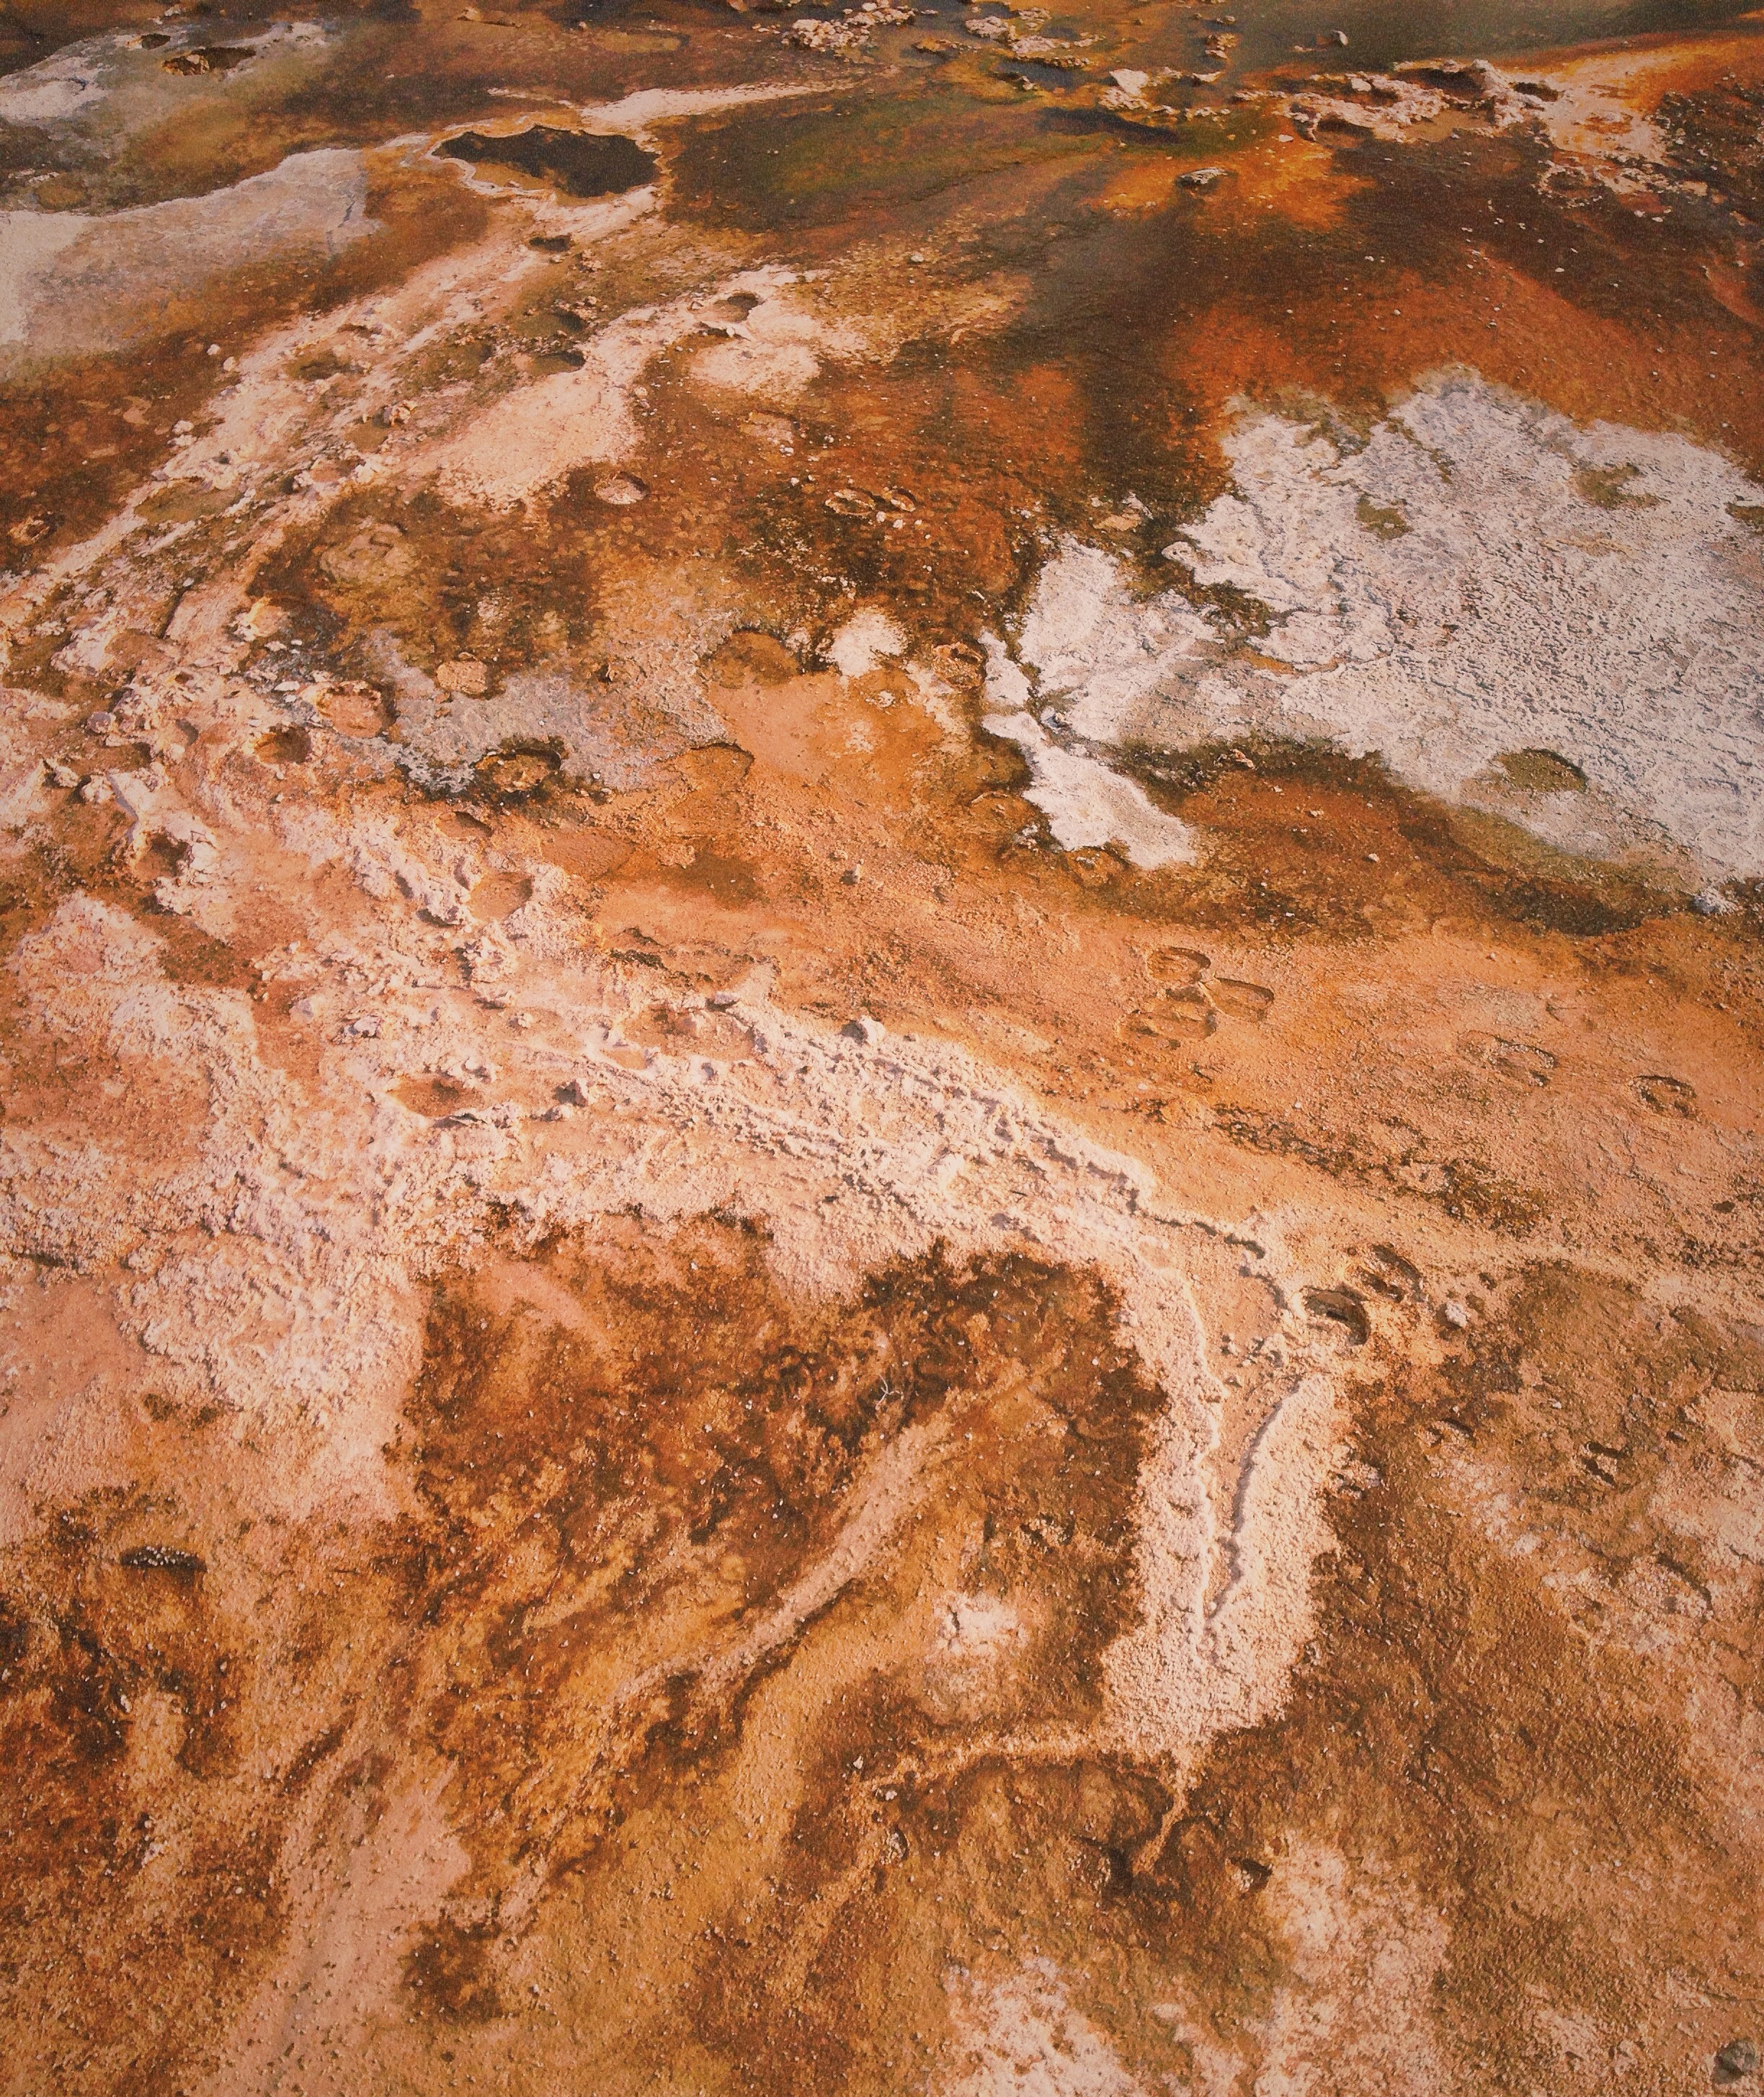
sand, rock, formation, soil, canyon, terrain, material, geology, badlands, wadi, ancient history